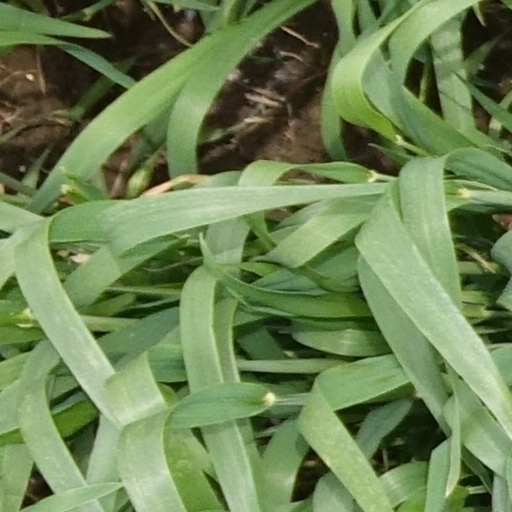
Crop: wheat